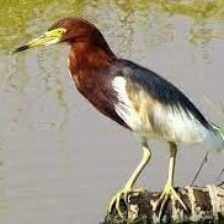
Species: CHINESE POND HERON
Scientific name: ARDEOLA BACCHUS
ImageNet parent category: little_blue_heron